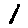
Label: 1